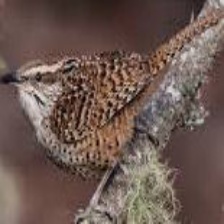
Species: FASCIATED WREN
Scientific name: CAMPYLORHYNCHUS FASCIATUS